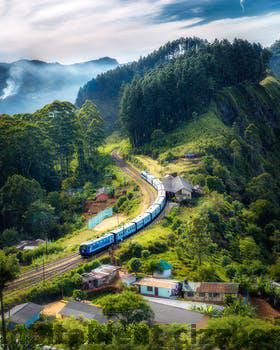
Label: Watermark